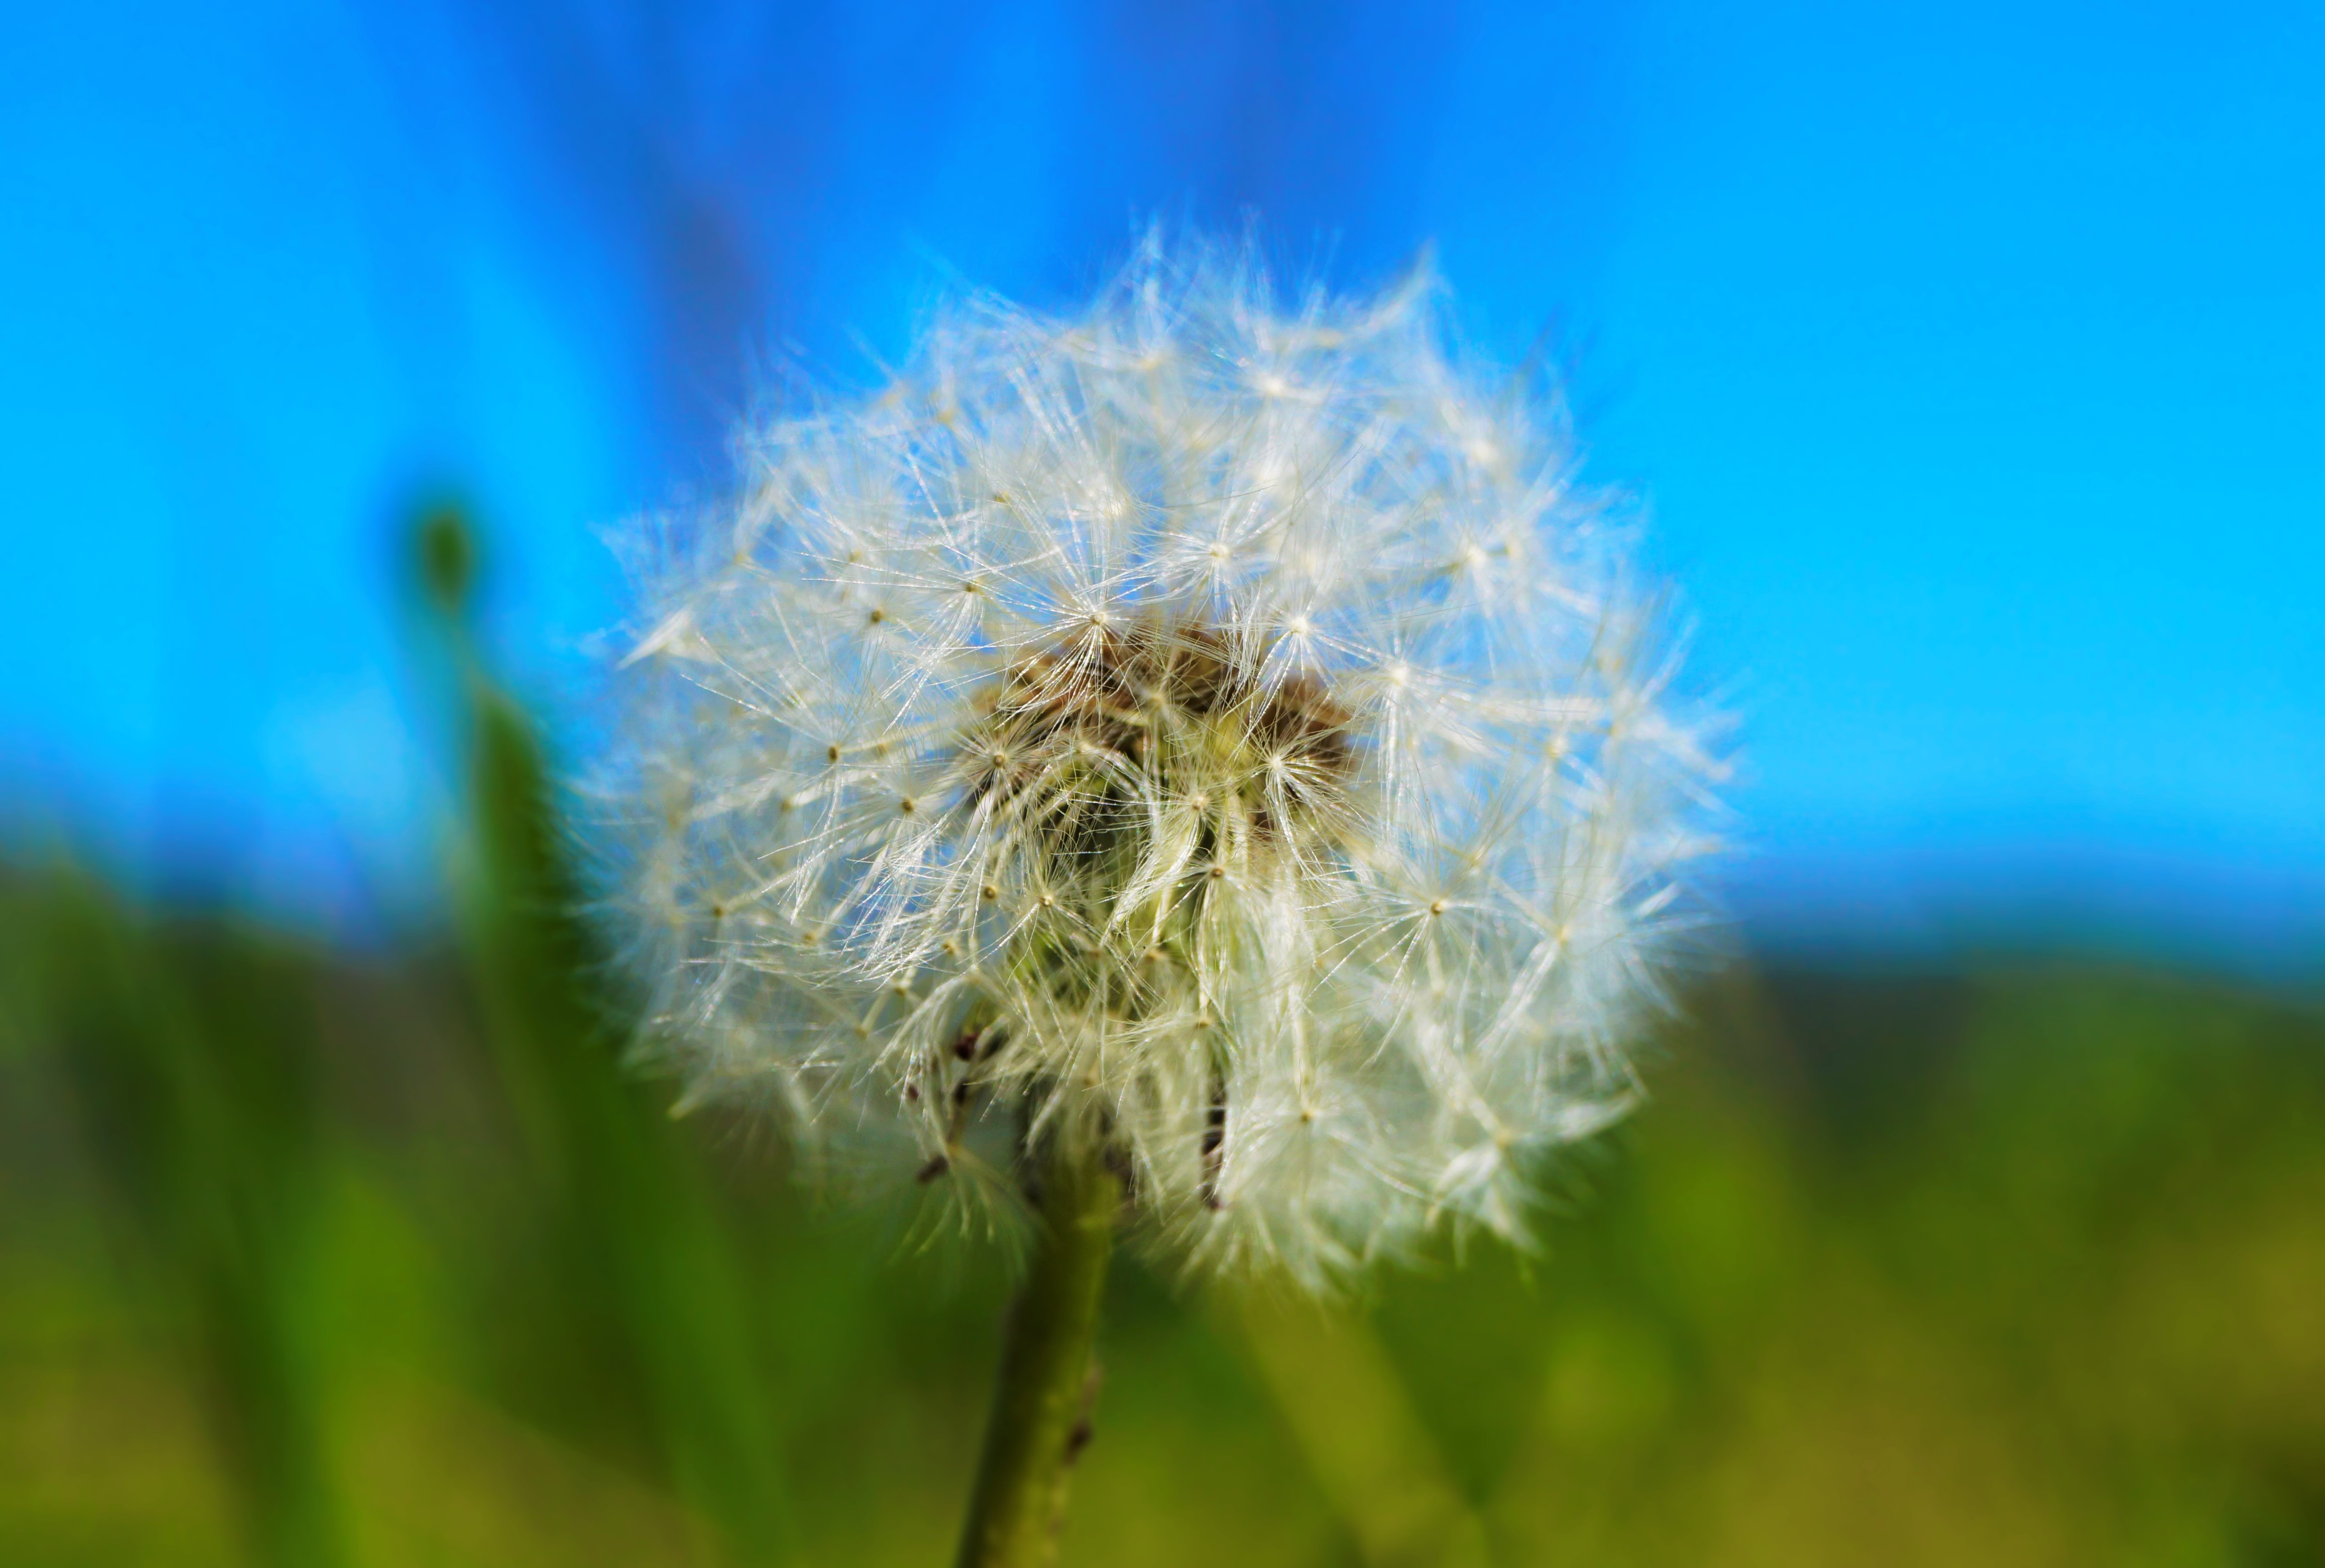
nature, grass, light, plant, field, photography, meadow, dandelion, prairie, sunlight, flower, spring, green, autumn, blue, flora, white flower, plants, wildflower, flowers, close up, prato, background, grassland, thistle, macro photography, flowering plant, daisy family, grass family, plant stem, land plant